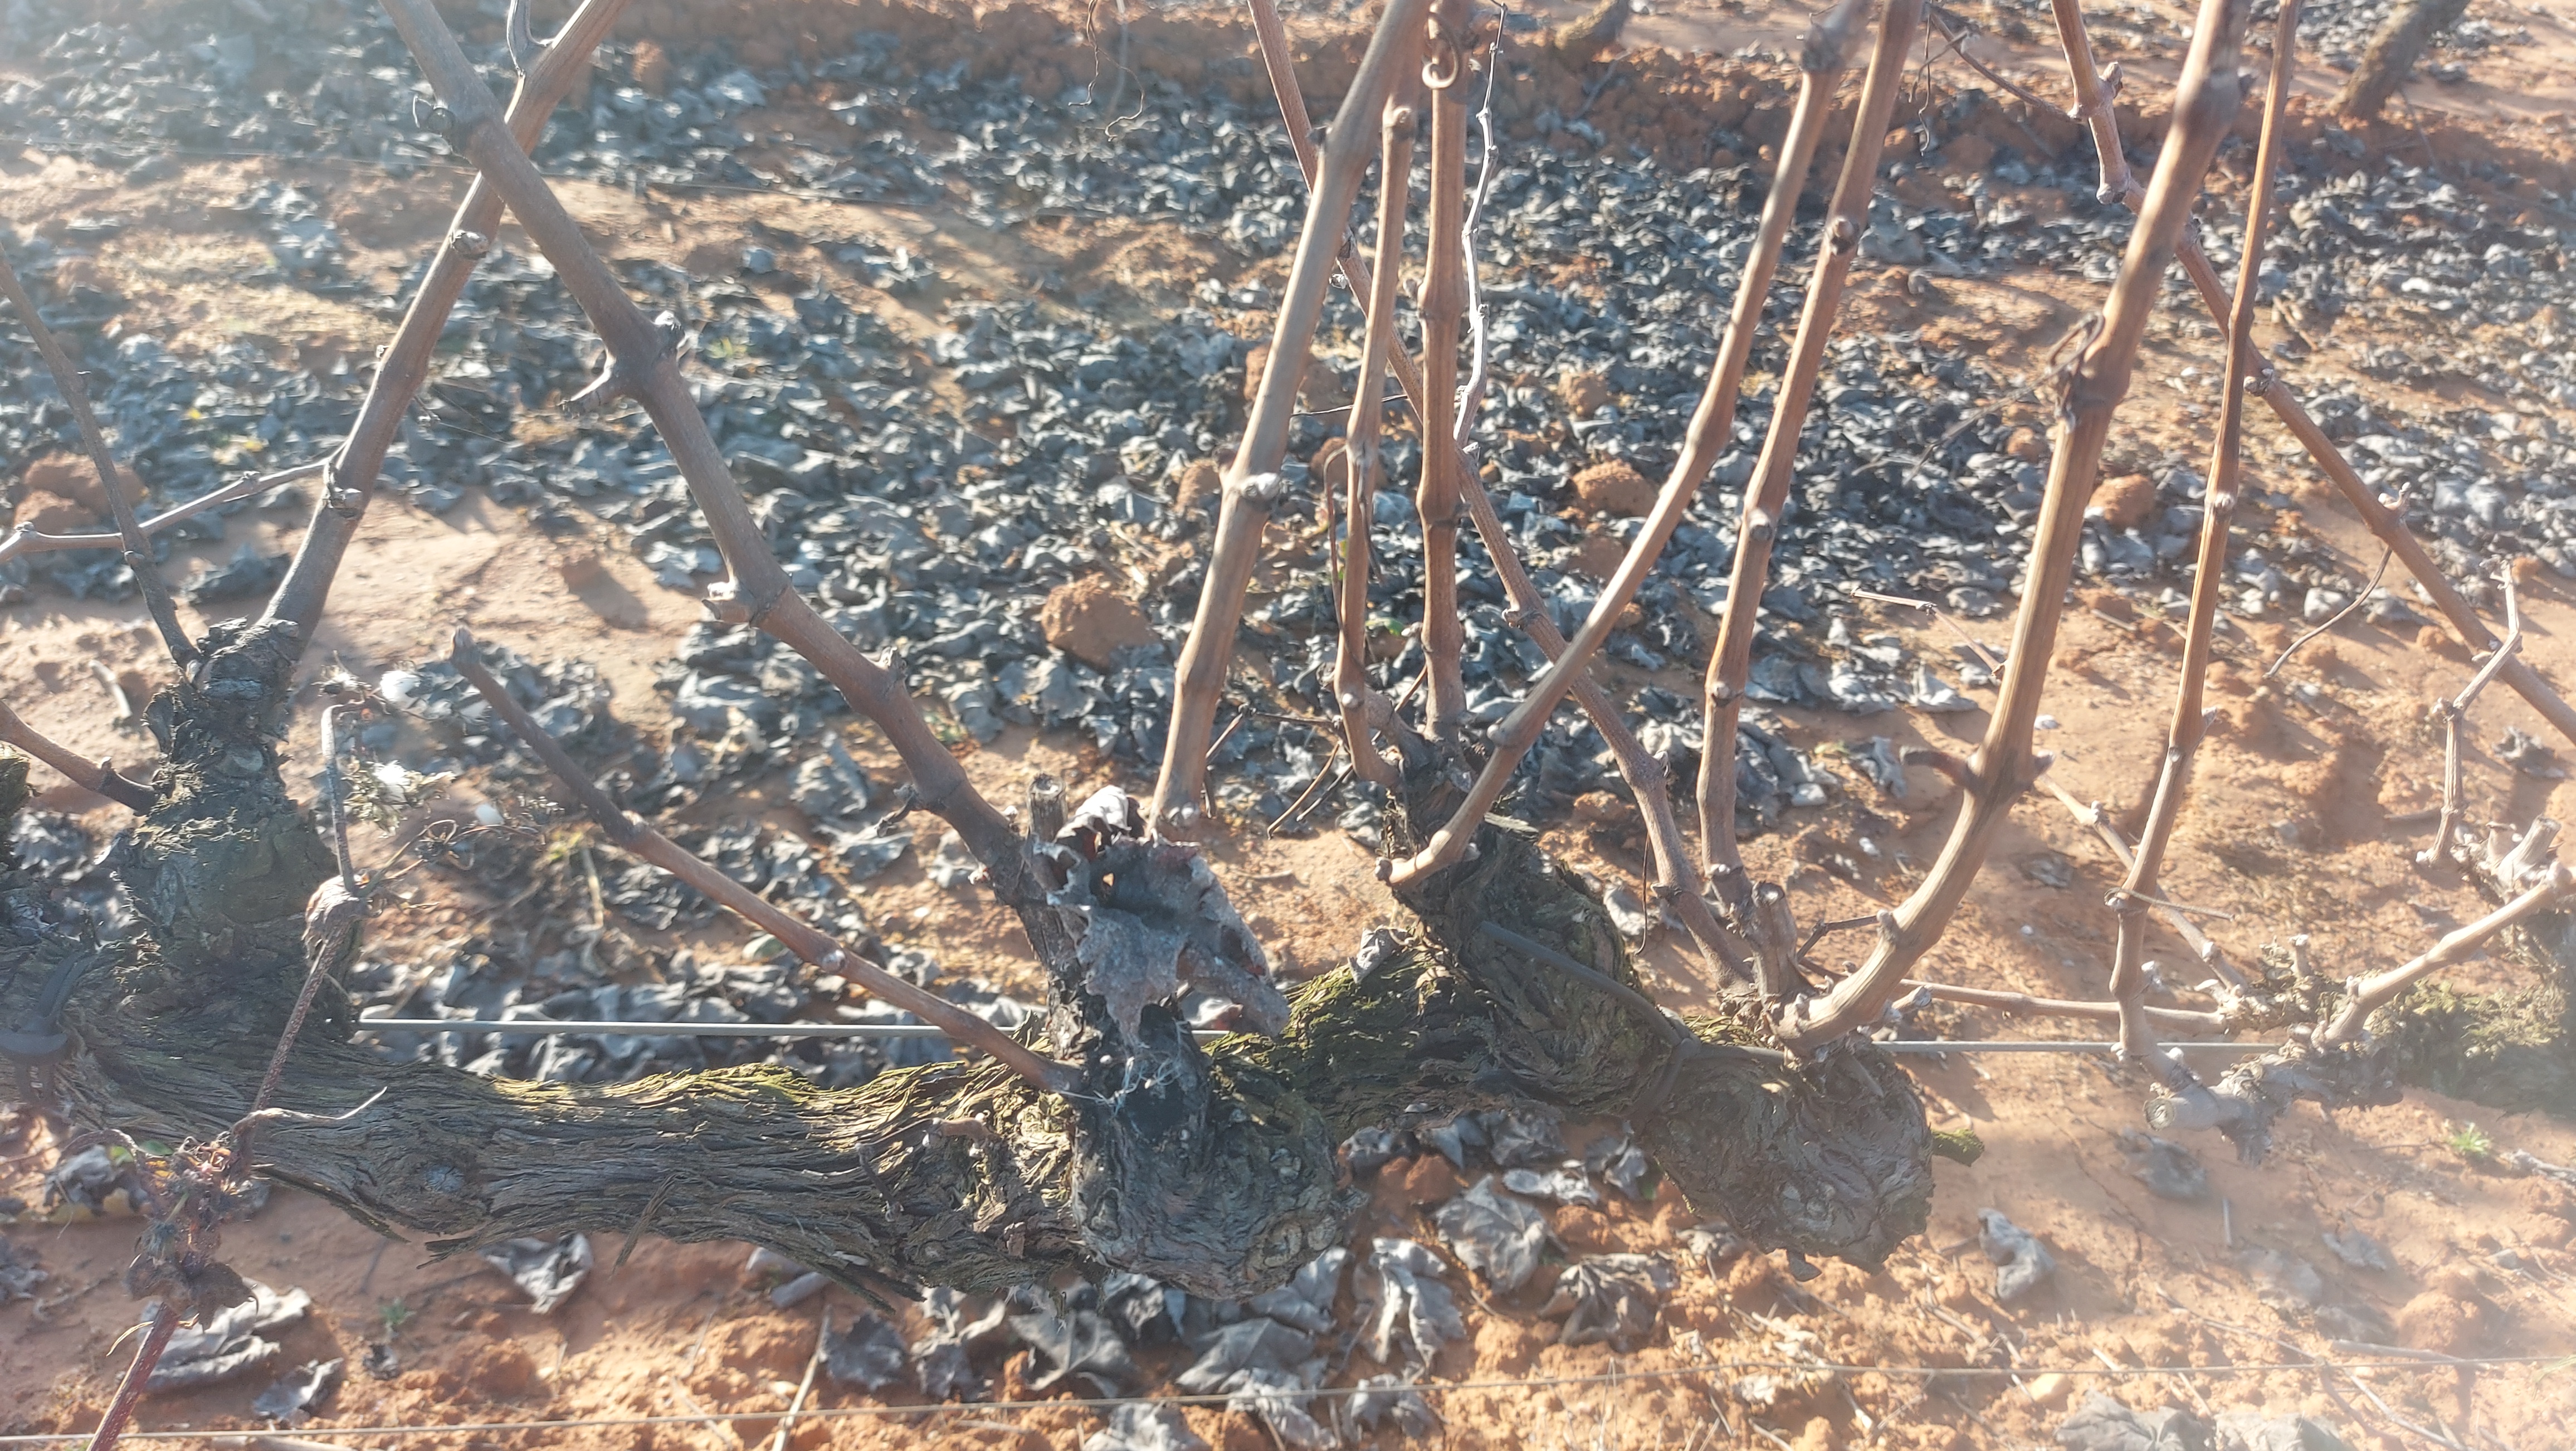
Unpruned shoots: 15
Pruned shoots: 0
Trunks: 2